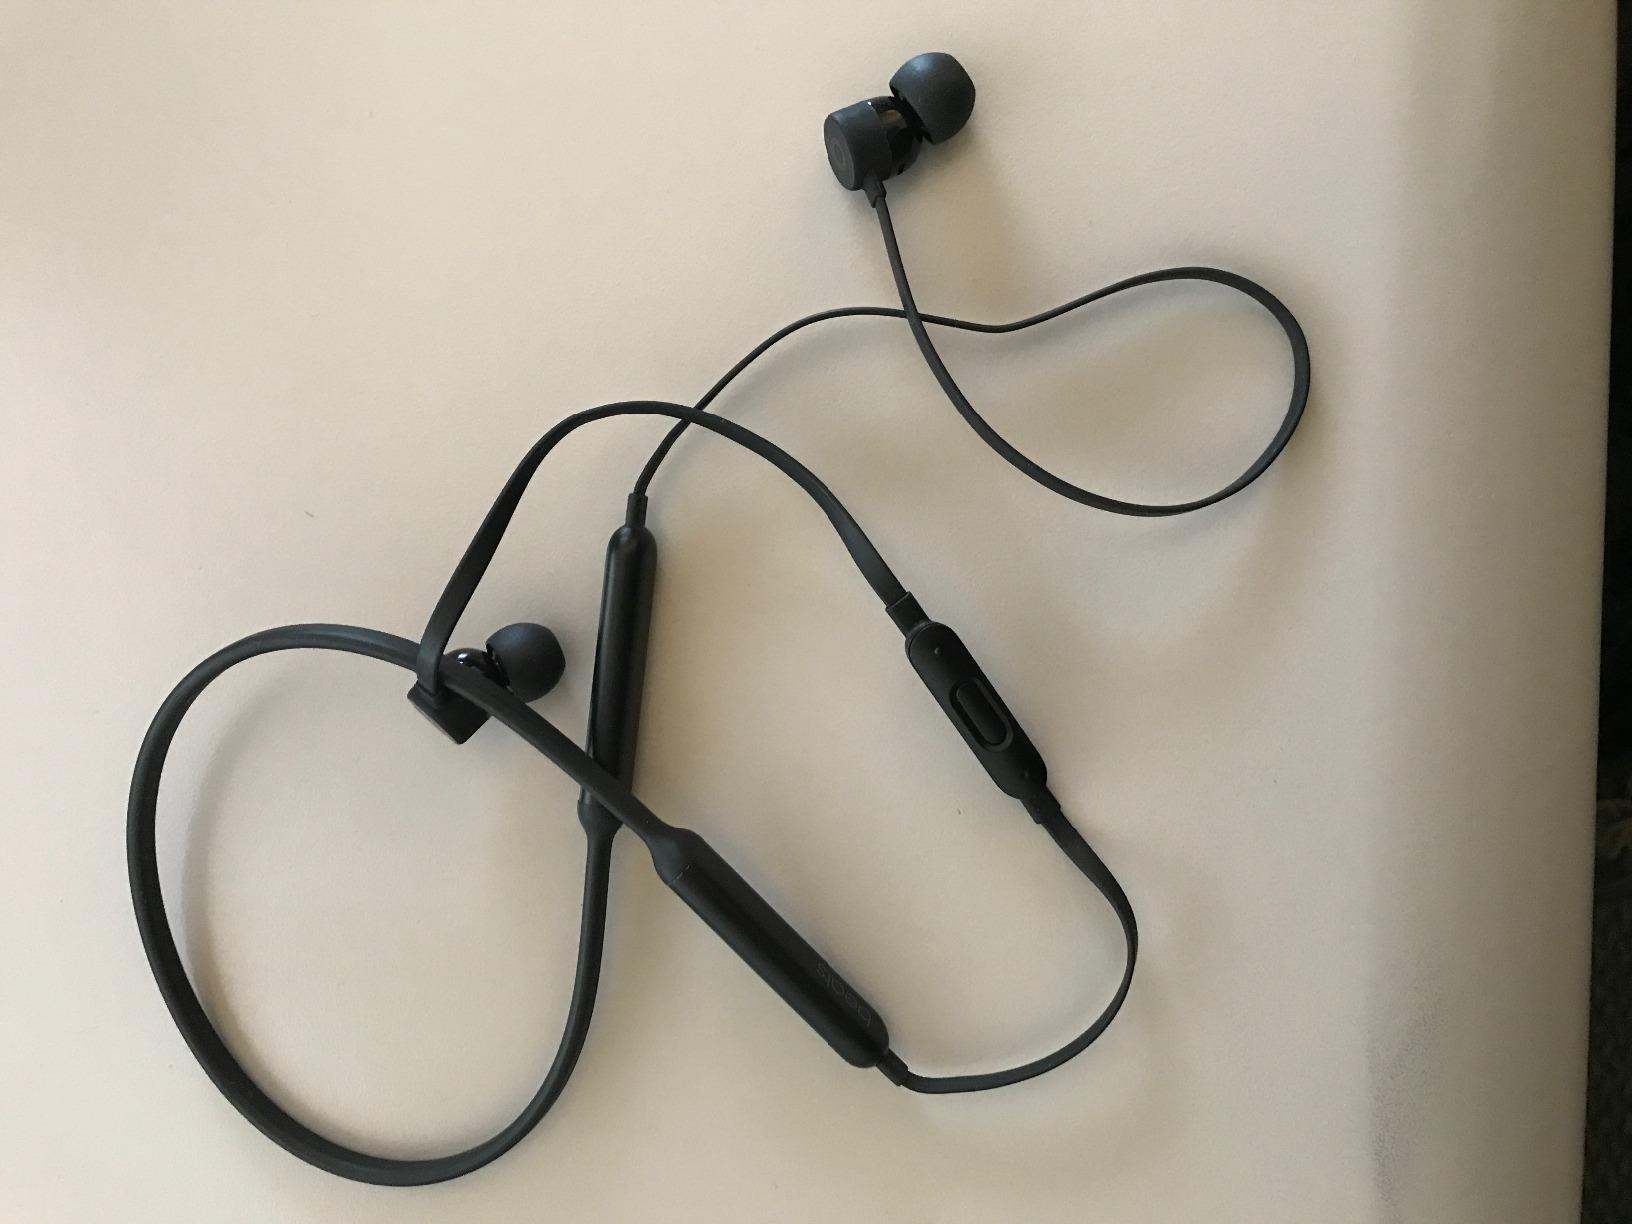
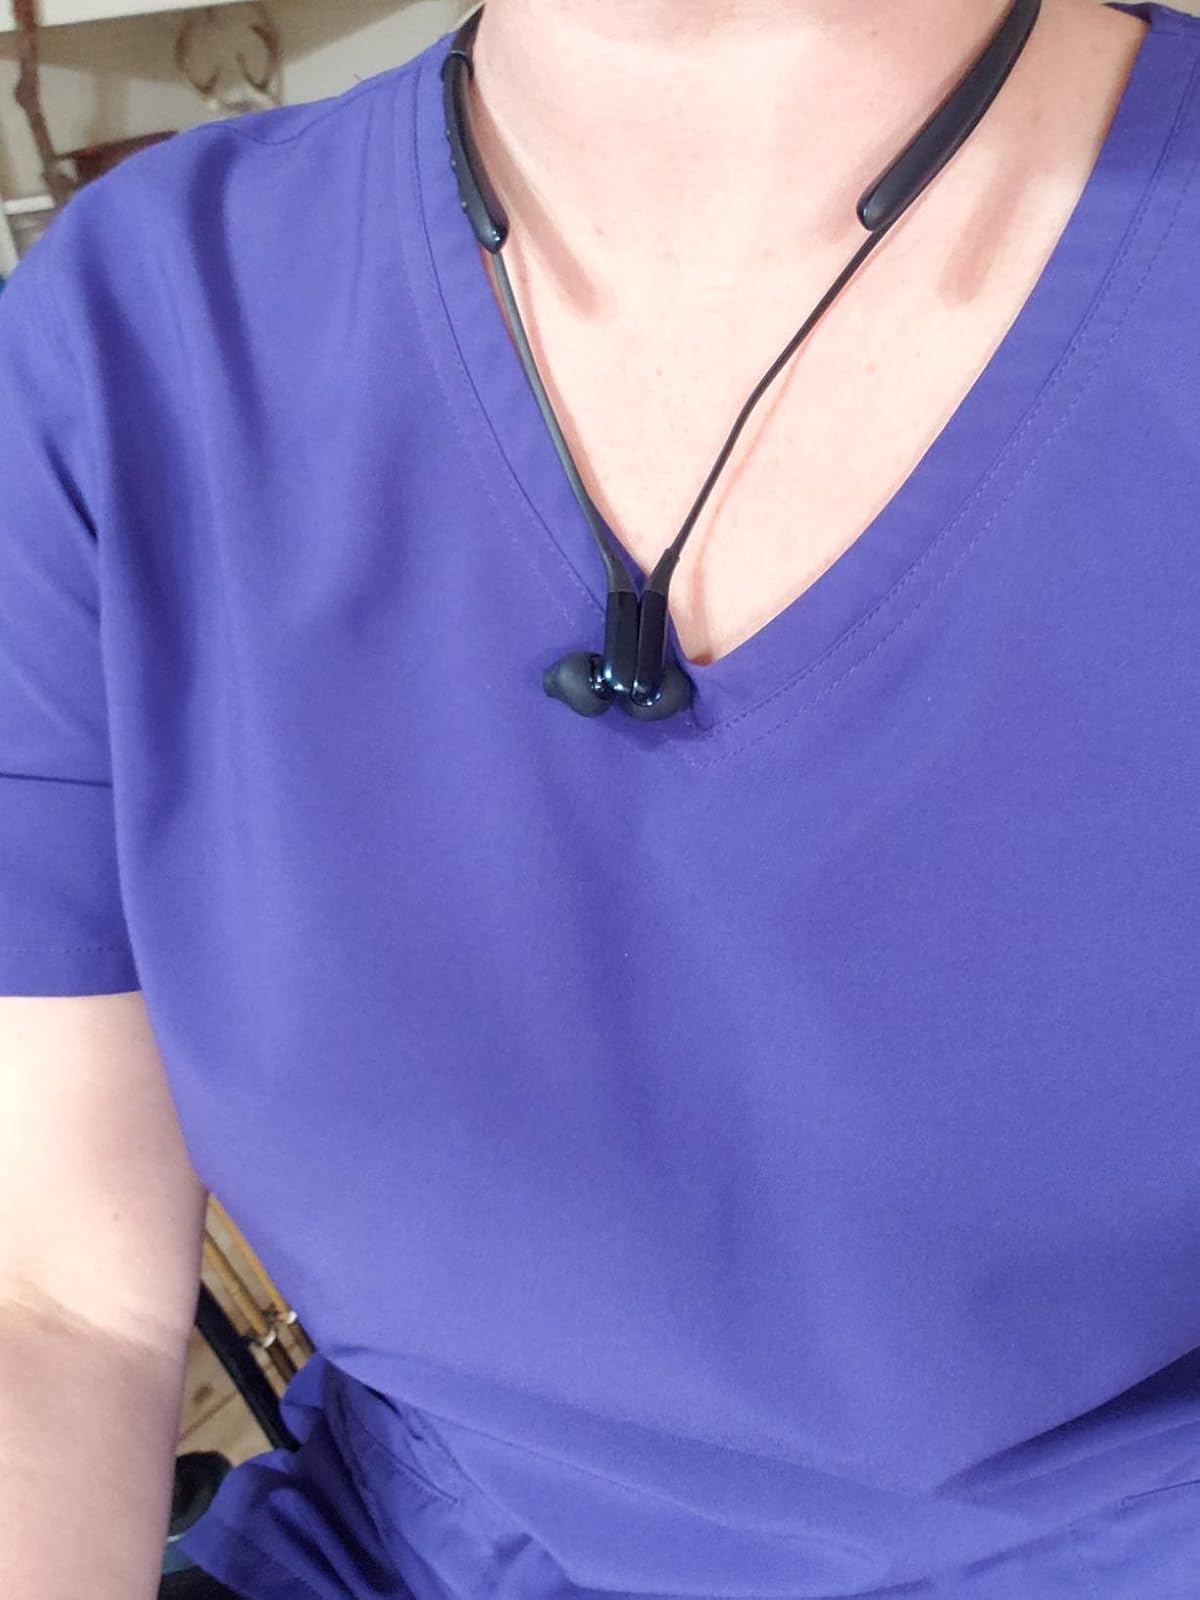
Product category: headphones
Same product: no